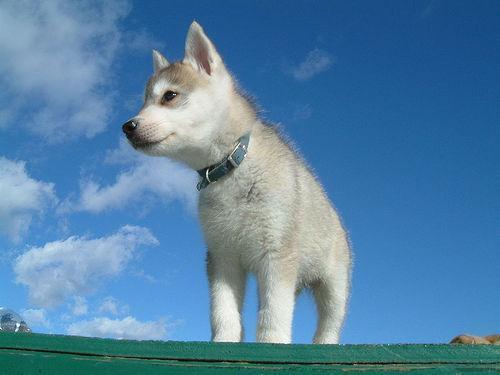
Eskimo_dog